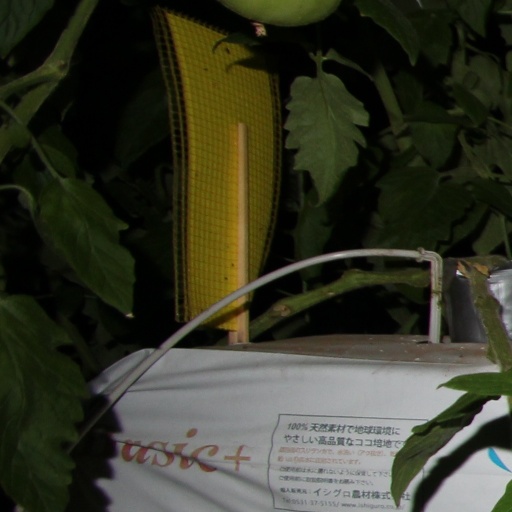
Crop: tomato